Pennsylvania Route 252

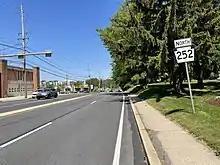
PA 252 northbound past PA 3 in Newtown Square

The route splits from Providence Road by curving north onto two-lane Palmers Mill Road, running through wooded residential areas. The road crosses Crum Creek on the dam that forms Springton Reservoir to the west, at which point it enters Marple Township. Past the reservoir, Palmers Mill Road turns to the east and PA 252 continues north on Newtown Street Road, running past more homes. The road passes to the west of the Marple Campus of Delaware County Community College before it heads into Newtown Township between the Media Line Road and Gradyville Road intersections. The route continues north through wooded suburban development. PA 252 turns northwest and heads through commercial areas as it comes to an intersection with PA 3 in the community of Newtown Square. Past this intersection, the road widens into a four-lane divided highway and passes more businesses before heading between a business campus to the west and residential areas to the east. The route curves north before heading northwest past housing developments. PA 252 passes to the southwest of Aronimink Golf Club before coming to an interchange with St. Davids Road and Newtown Street Road in the community of Wyola. Here, the name of the route changes to Darby Paoli Road and it narrows into a two-lane undivided road as it passes between wooded residential neighborhoods to the northeast and the Episcopal Academy to the southwest.